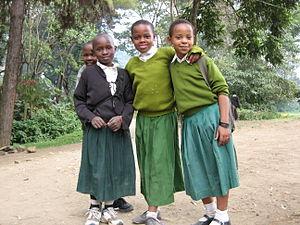
Cet article contient des statistiques sur la démographie de la Tanzanie.
La géographie de l'Afrique comprend 61 entités politiques, dont 54 États souverains depuis 2011, et ses 30 368 609 km² couvrent 20,3 % des terres émergées. Il s'agit du deuxième plus grand continent après l'Asie, en surface et en population. Elle est reliée à cette dernière à son extrémité nord-est par l'isthme de Suez, aujourd'hui traversé par le canal du même nom. Ses points extrêmes sont distants d'environ 8 000 km du nord au sud et de 7 400 km d'est en ouest. Le littoral mesure environ 26 000 km.